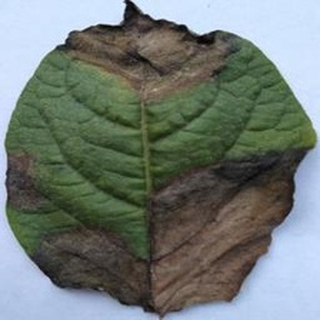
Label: potato_late_blight